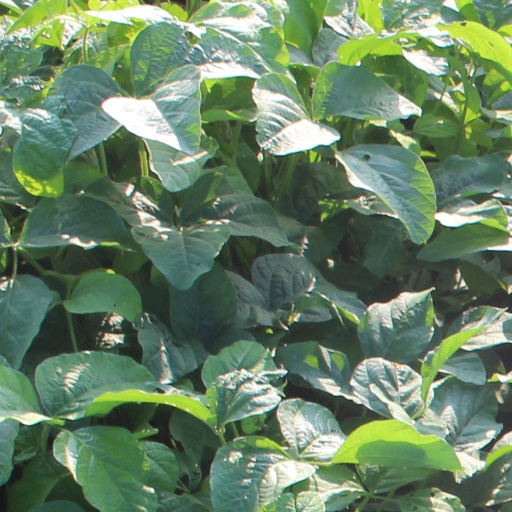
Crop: soybean